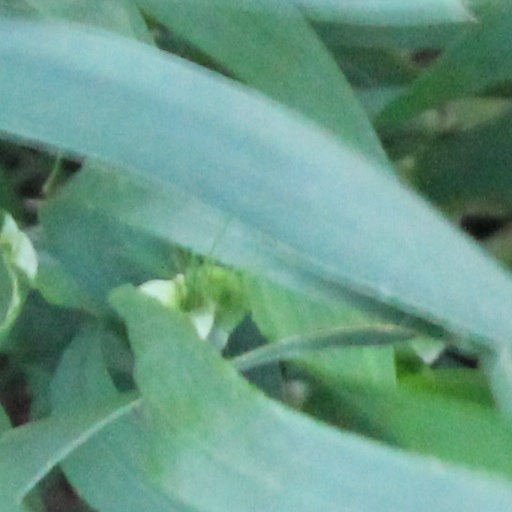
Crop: wheat